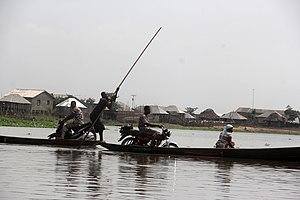
La frontière entre le Bénin et le Togo est la frontière séparant le Bénin et le Togo. Elle est formée, dans le sud, par le fleuve Mono.